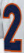
Number: 2